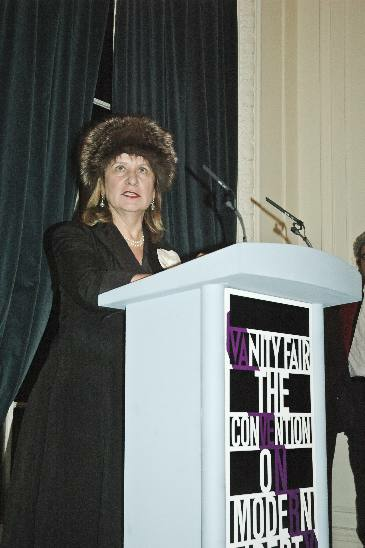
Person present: Yes